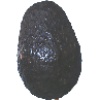
Label: Avocado ripe 1